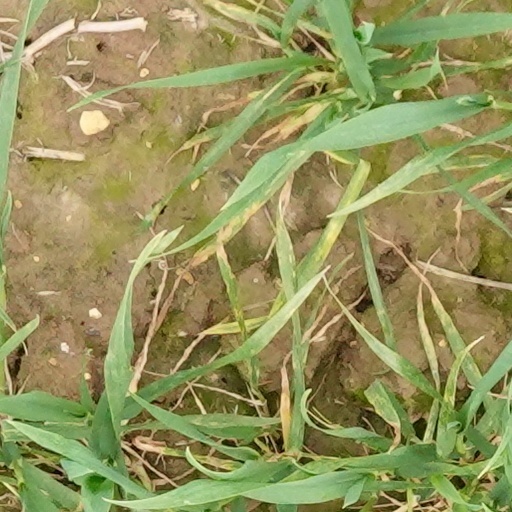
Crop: wheat